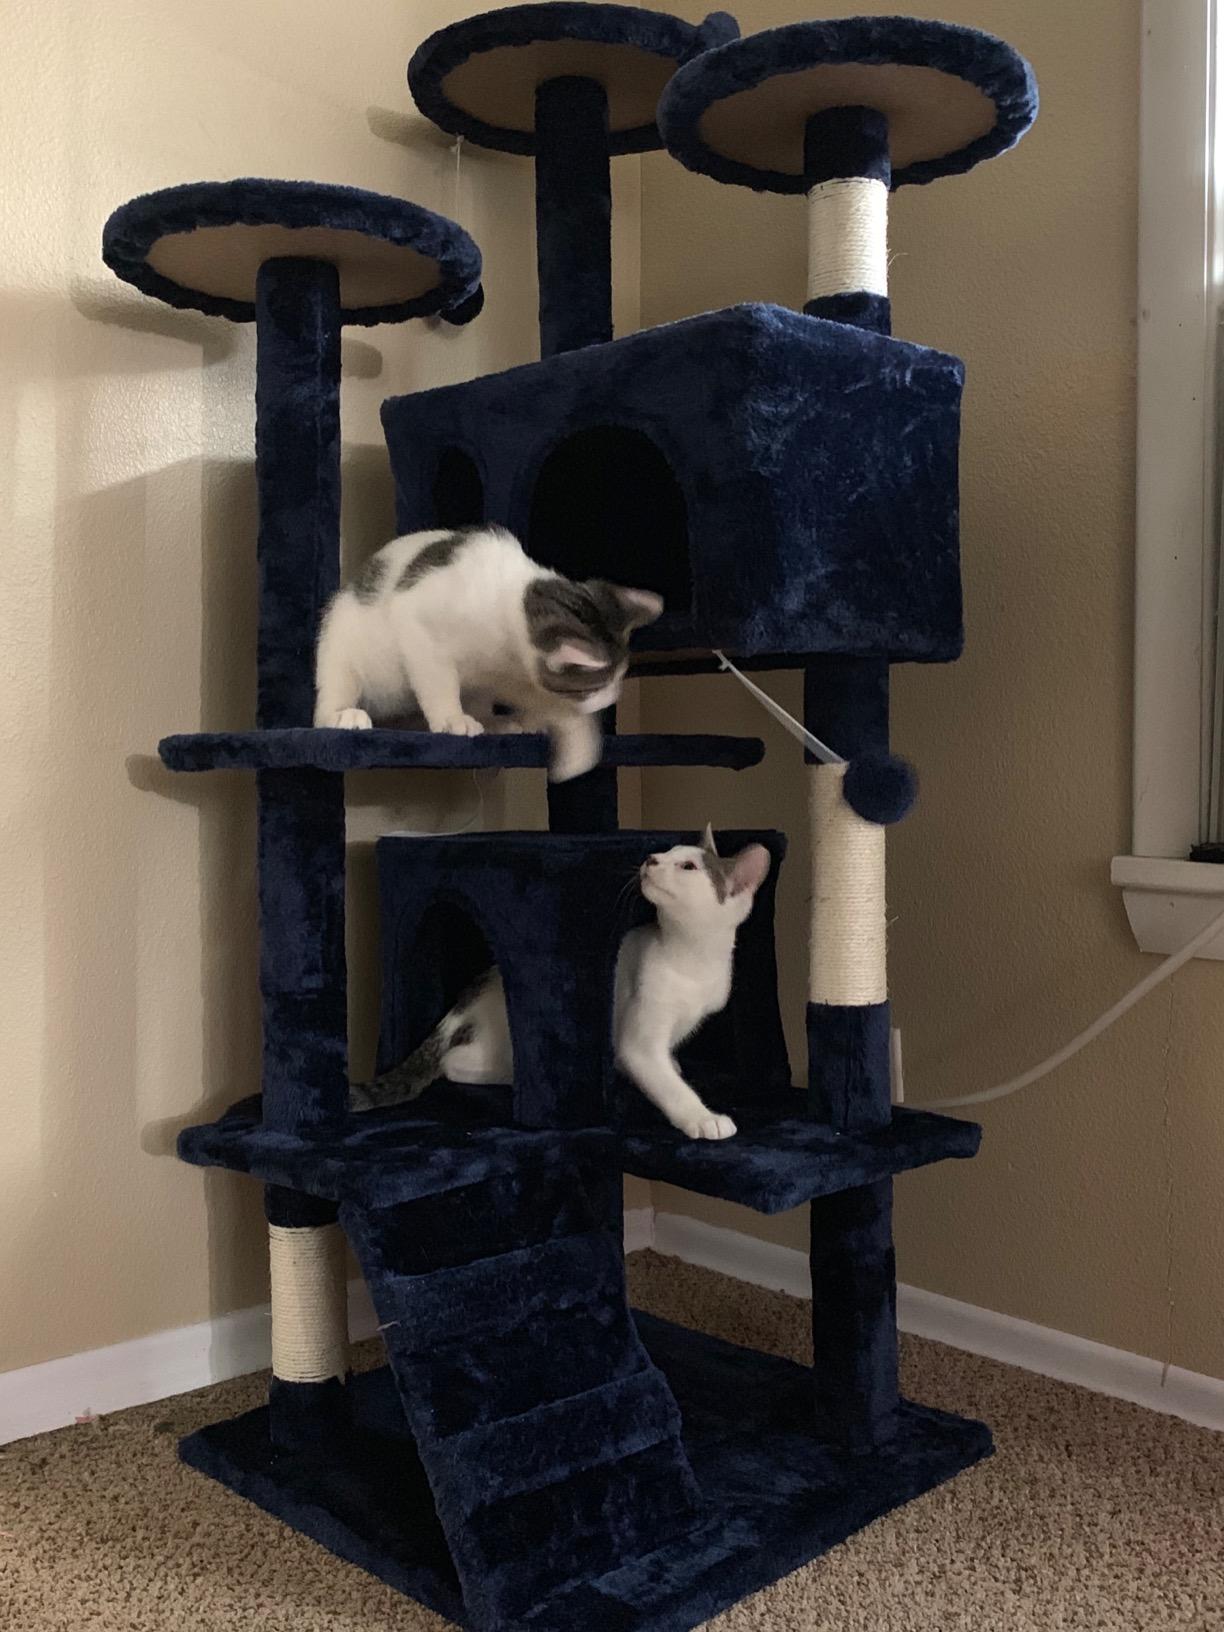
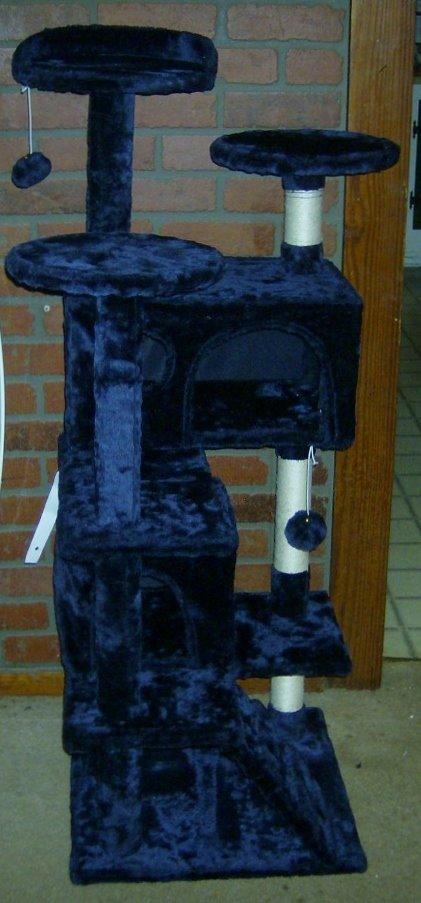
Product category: items_cat tree
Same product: yes